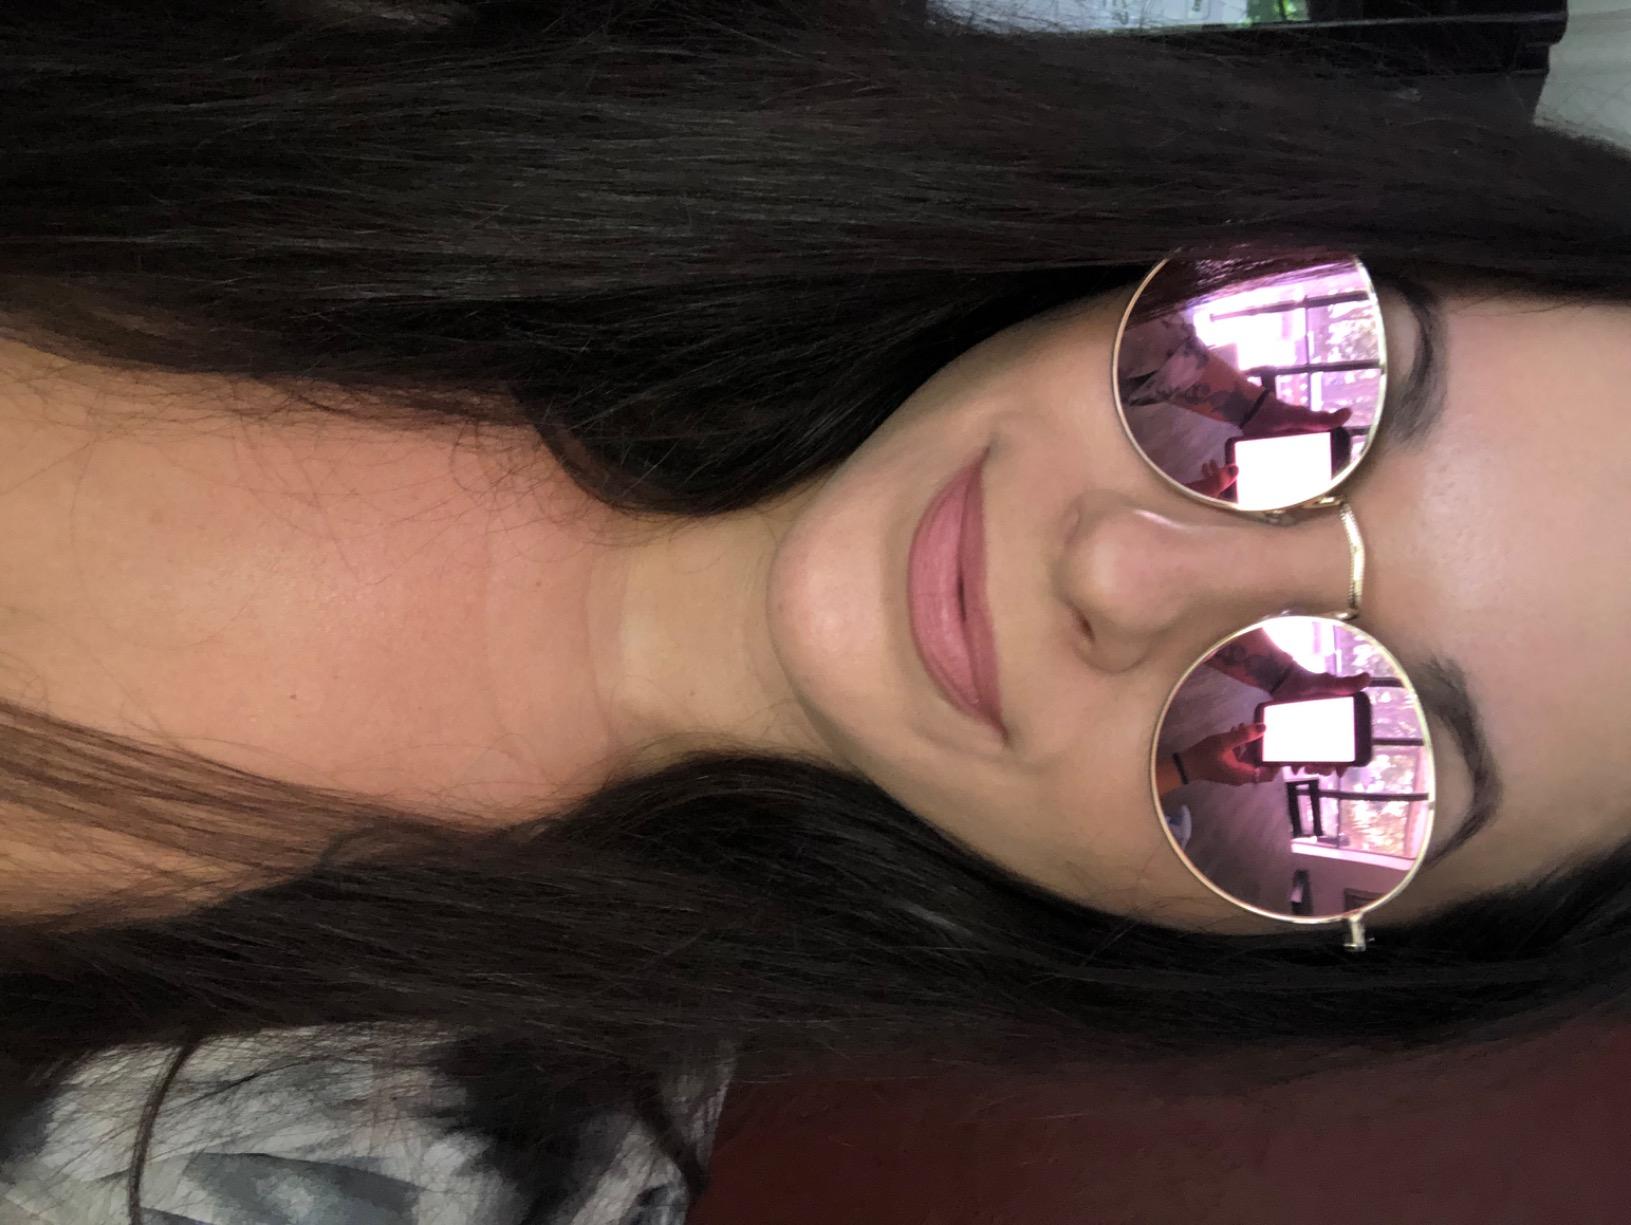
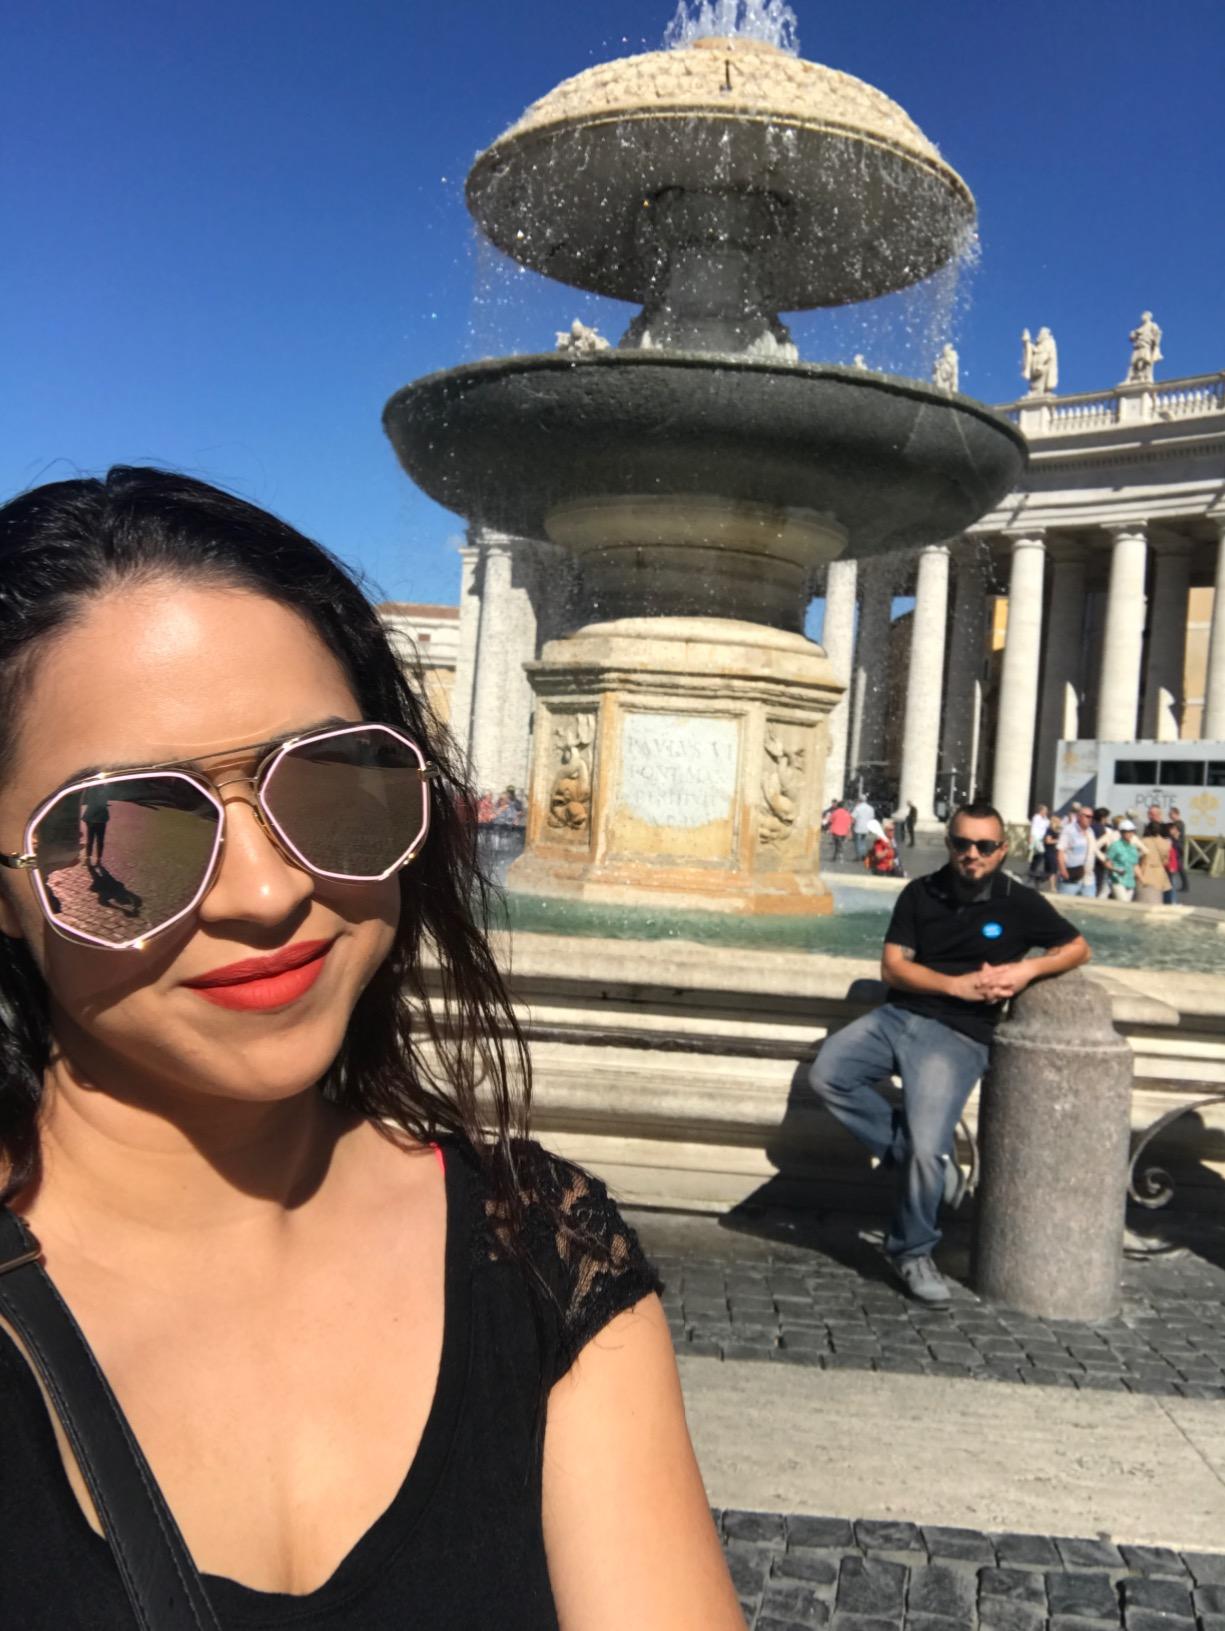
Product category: accessories_sunglasses
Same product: no